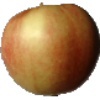
Label: Apple Red 2